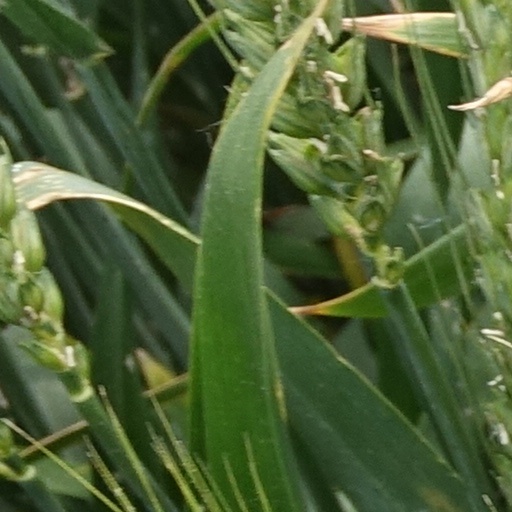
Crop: wheat